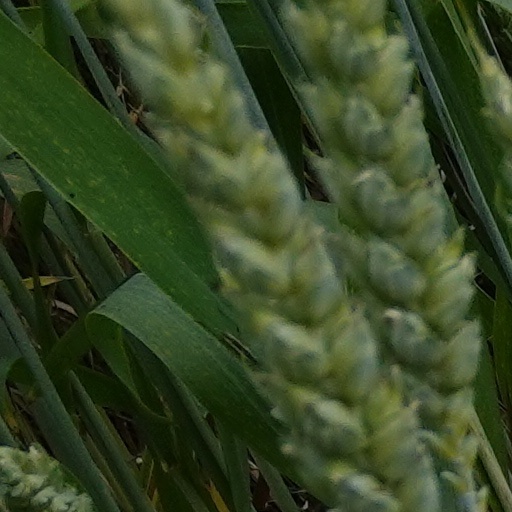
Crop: wheat